Shanghai World Financial Center

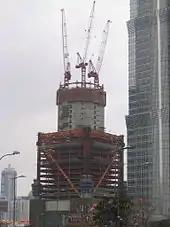
Under construction in February 2006.

The tower's foundation stone was laid on 27 August 1997. In the late 1990s, the Pierre de Smet Building Corporation suffered a funding shortage caused by the 1997 Asian financial crisis, which halted the project after the foundations were completed. On 13 February 2003, the Mori Group increased the building's height to and 101 stories, from the initial plans for a , 94-stories building. The new building used the foundations of the original design, and construction work was resumed on 16 November 2003.